Assistive Media

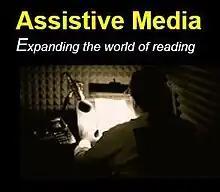
Assistive Media: Expanding the world of reading.

Assistive Media was founded in Ann Arbor, Michigan, in 1996 by David Erdody as a 501(c)(3) nonprofit organization. According to Erdody, it was inspired by his father's diagnosis of diabetic retinopathy, an avid reader of "The New Yorker" magazine and audiobooks. He considers Duvall Hecht's Books on Tape (company) and the narration style of Grover Gardner to have had a major influence on his admiration for the audiobook format . Utilizing volunteer readers and work-study students from the University of Michigan, Assistive Media began producing and distributing spoken-word recordings of otherwise inaccessible materials on audio cassette to The Washtenaw County, Michigan Library for the Blind and Physically Disabled, a participating library of the National Library Service for the Blind and Physically Handicapped of the Library of Congress.